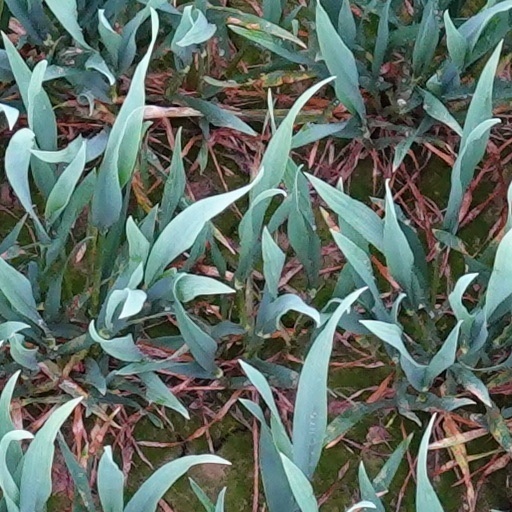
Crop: wheat